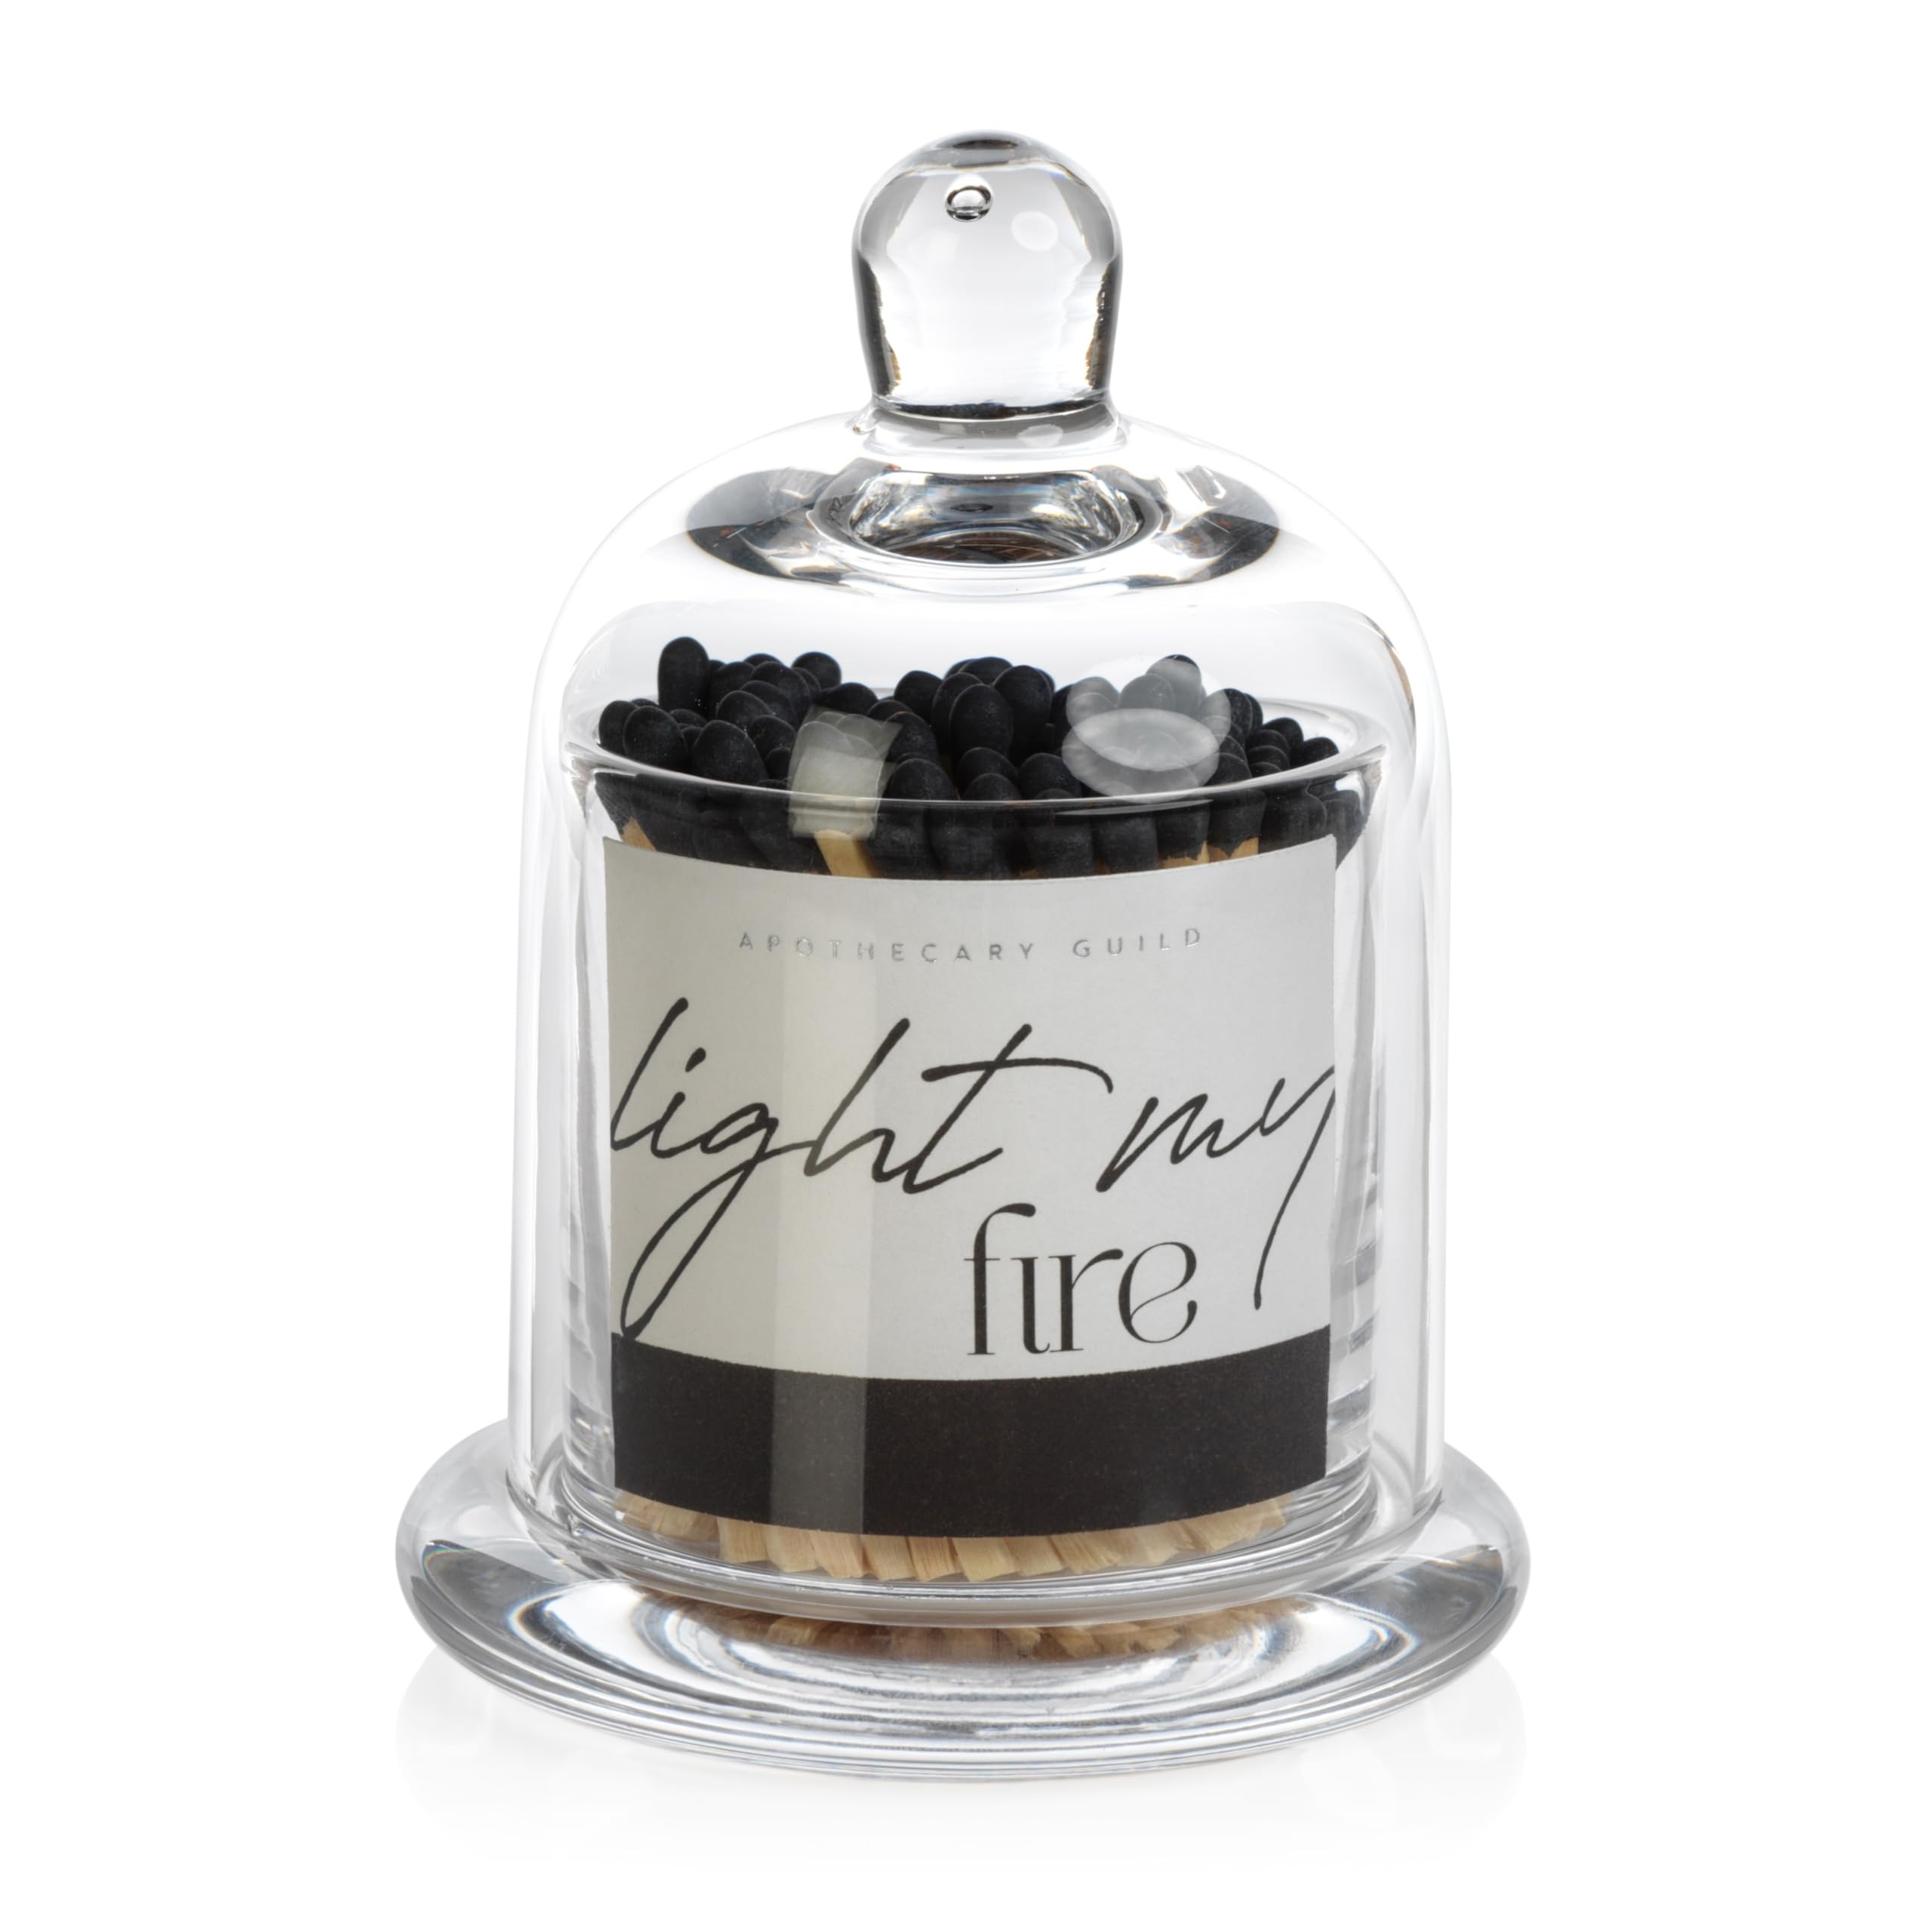
Item Name: Zodax Apothecary Guild Light My Fire Matches with Glass Dome - Home Decor for Bathroom and Kitchen - Glass Jar with Bell Cloche - Decorative Match Holder - Includes 150 Matchsticks - Black
Bullet Point 1: LIGHTING MADE LUXURIOUS: Ignite a cozy ambiance with Zodax's Light My Fire Matches collection. Housed in an elegant vessel with a strike-on-jar flint, our 3-inch-long matches make lighting candles or a fireplace a breeze.
Bullet Point 2: DESIGNED FOR BEAUTY AND FUNCTION: Once the matches are gone, transform the jar into a stunning terrarium or a one-of-a-kind display cloche. More than a match holder, it offers endless possibilities to elevate your home decor with lasting creativity and charm.
Bullet Point 3: THE PERFECT HOME DECOR GIFT: This modern matchstick holder is an exceptional gift for any candle fanatic in your life. The matches are available in many colors, perfect for matching any space. Our bathroom accessory transforms living spaces with refined style.
Bullet Point 4: THE APOTHECARY GUILD COLLECTION: Evoke the spirit of a perfect getaway with the candles and diffusers from the Apothecary Guild collection. Inspired by nature, each aroma is crafted from indulgent essential oils that bring the beauty of the outdoors inside.
Bullet Point 5: ZODAX: Since 1990, Zodax has crafted high-quality, design-driven home decor to enhance the beauty of any space. With over 30 years of expertise, Zodax creates stylish, lifestyle-focused collections for every room, blending innovative design with top-tier craftsmanship.
Product Description: Discover the perfect blend of functionality and elegance with Zodax's Light My Fire Matches collection. This exquisite piece features 3-inch matchsticks elegantly housed in a clear glass vessel with a stunning glass dome. Each jar measures 3.5" L x 5" H in size. Ideal for your coffee table, shelf, or mantel, it’s not just a match holder; it’s a captivating conversation starter that enhances any living space. Strike the matches directly on the container for a quick, convenient spark. The vessel can be reused as a terrarium or display cloche if you decide not to refill it.
Value: 1.0
Unit: Count

Price: 33